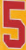
Number: 5